Ron Chepesiuk

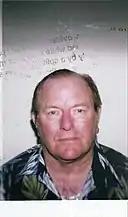
Ron Chepesiuk in 2008

Ronald Joseph Chepesiuk (born June 14, 1944) is a former academic and full university professor. He is currently an author, publisher, radio host, film producer and screenwriter.